Strange Son

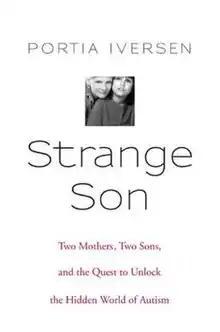
First edition cover

Strange Son: Two Mothers, Two Sons, and the Quest to Unlock the Hidden World of Autism is a 2007 book by Portia Iversen. It concerns the development of her second son, Dov, who started expressing autistic characteristics around age two, and how she used the pseudoscientific technique rapid prompting method with him and believes it has helped him.